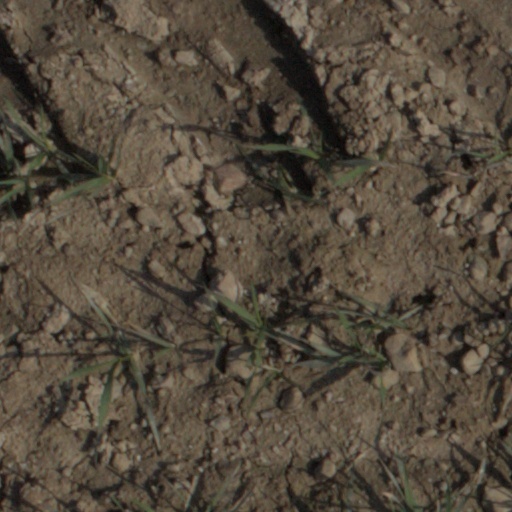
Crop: wheat